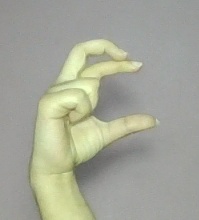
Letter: thal